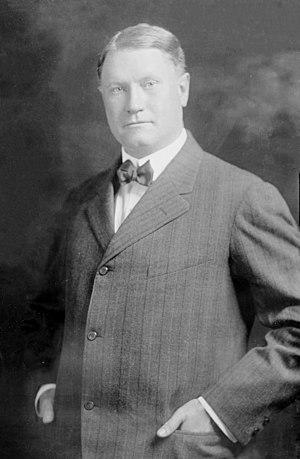
Henry Worth Thornton, est un dirigeant d'entreprise actif dans le monde des chemins de fer, qui fut notamment à la tête du Canadien National.